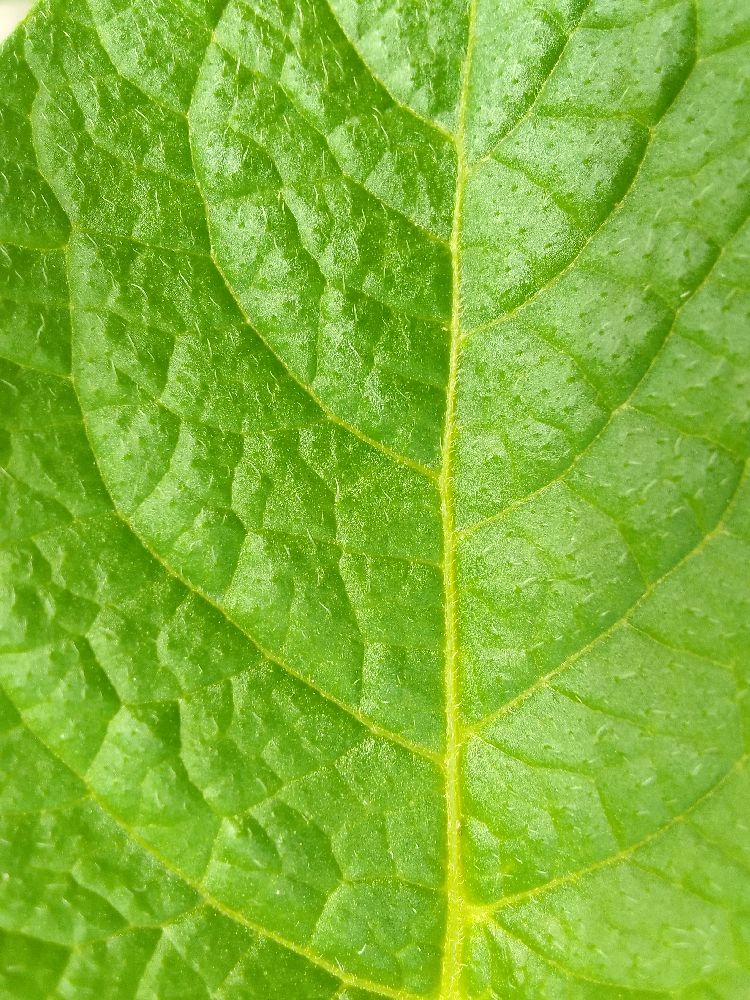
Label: Healthy